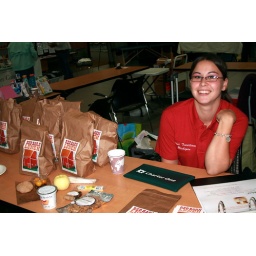
Karen Myers started this program in Michigan -- healthy and local organic brown bag lunches!